Ab Baars

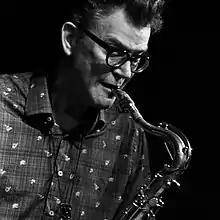
Ab Baars

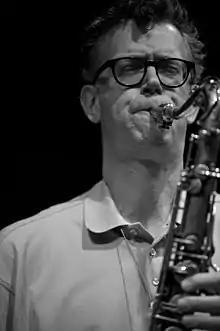
Ab Baars, Buffalo, New York, 2009

Ab Baars (born November 21, 1955, in Axel, Netherlands) is a Dutch saxophonist and clarinetist who has had an active performance career since the 1970s. He has recorded several albums for the Geestgronden Records, Atavistic Records, and WIG records.